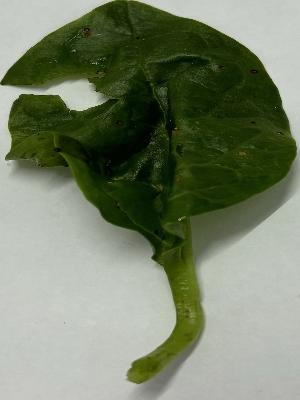
Label: Pest-Damage